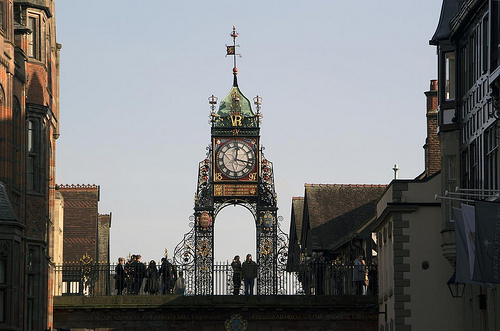
question: 画像の中心に写っている塔に設置されているものは何ですか
answer: 時計

question: 時計台の真下にいる女性は何人いますか
answer: 二人

question: 時計台の時刻は12時何分を指していますか
answer: 17分くらい

question: 画像の左側に写っている建物の壁に設置されている３枚あるものは何ですか
answer: 旗

question: 時計台に設置されている時計の下端に書かれている数字は18となんですか
answer: 97

question: 時計台の向こうに見える空の色は薄い何色ですか
answer: 青色

question: 時計台の時計の周りを縁取っている色は何色ですか
answer: 赤色

question: 時計台の両端にある建物の屋根の色は暗い何色ですか
answer: 茶色